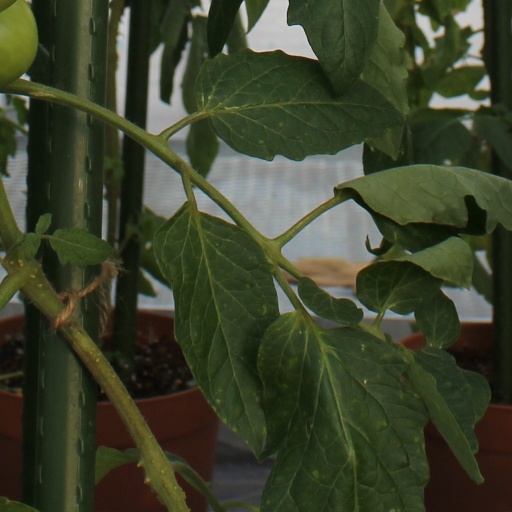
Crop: tomato